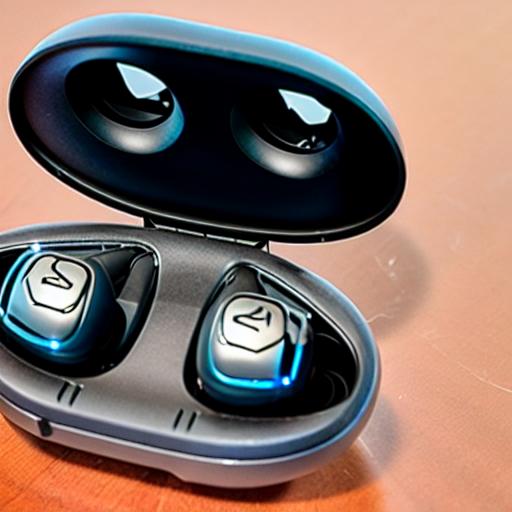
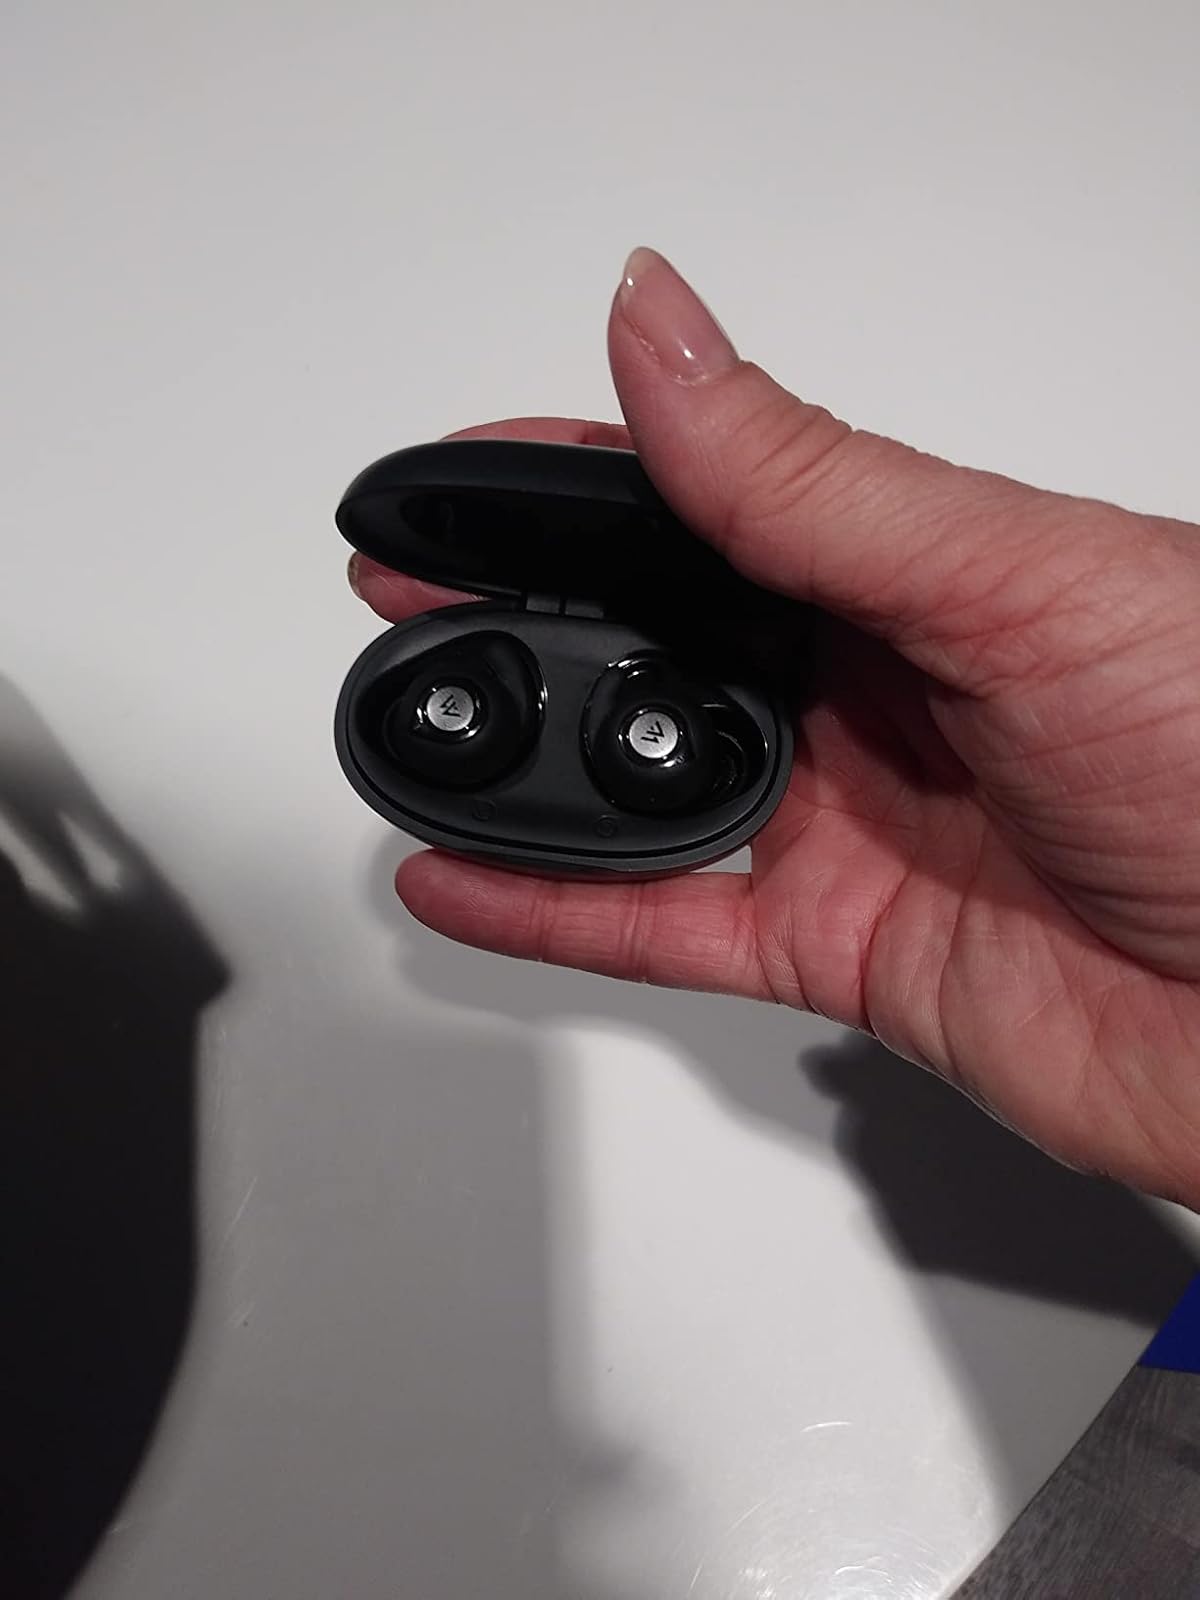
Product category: earbuds
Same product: no